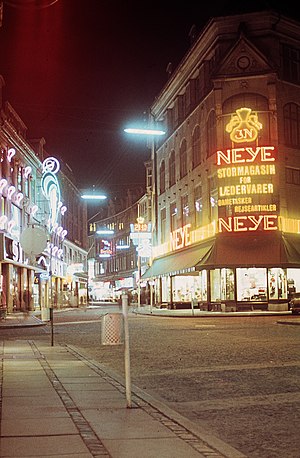
Neye Lædervarer
Neyes butik på Vimmelskaftet (Strøget) i København i 1966
Neye A/S er en dansk kæde bestående af 42 butikker fordelt over hele Danmark samt en webshop. Neye er ejet af Neye Fonden, som donerer alt overskud til kræftforskning.